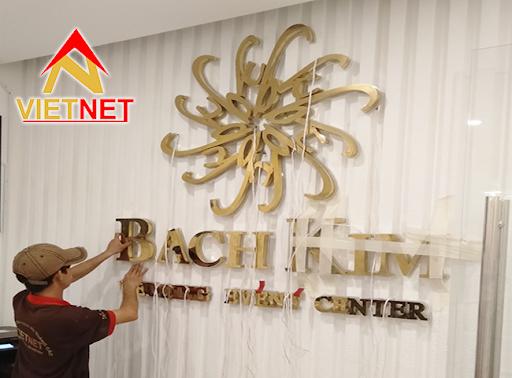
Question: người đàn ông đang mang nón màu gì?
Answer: nón màu nâu